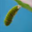
Label: caterpillar